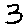
Label: 3